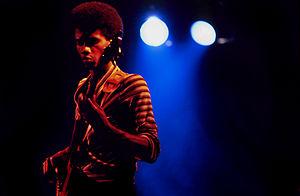
Alphonso Johnson, né le 2 février 1951 à Philadelphie, est un bassiste et guitariste américain, qui a notamment joué avec Weather Report et le groupe Santana. Il lui arrive même parfois de chanter comme sur ses albums solo.